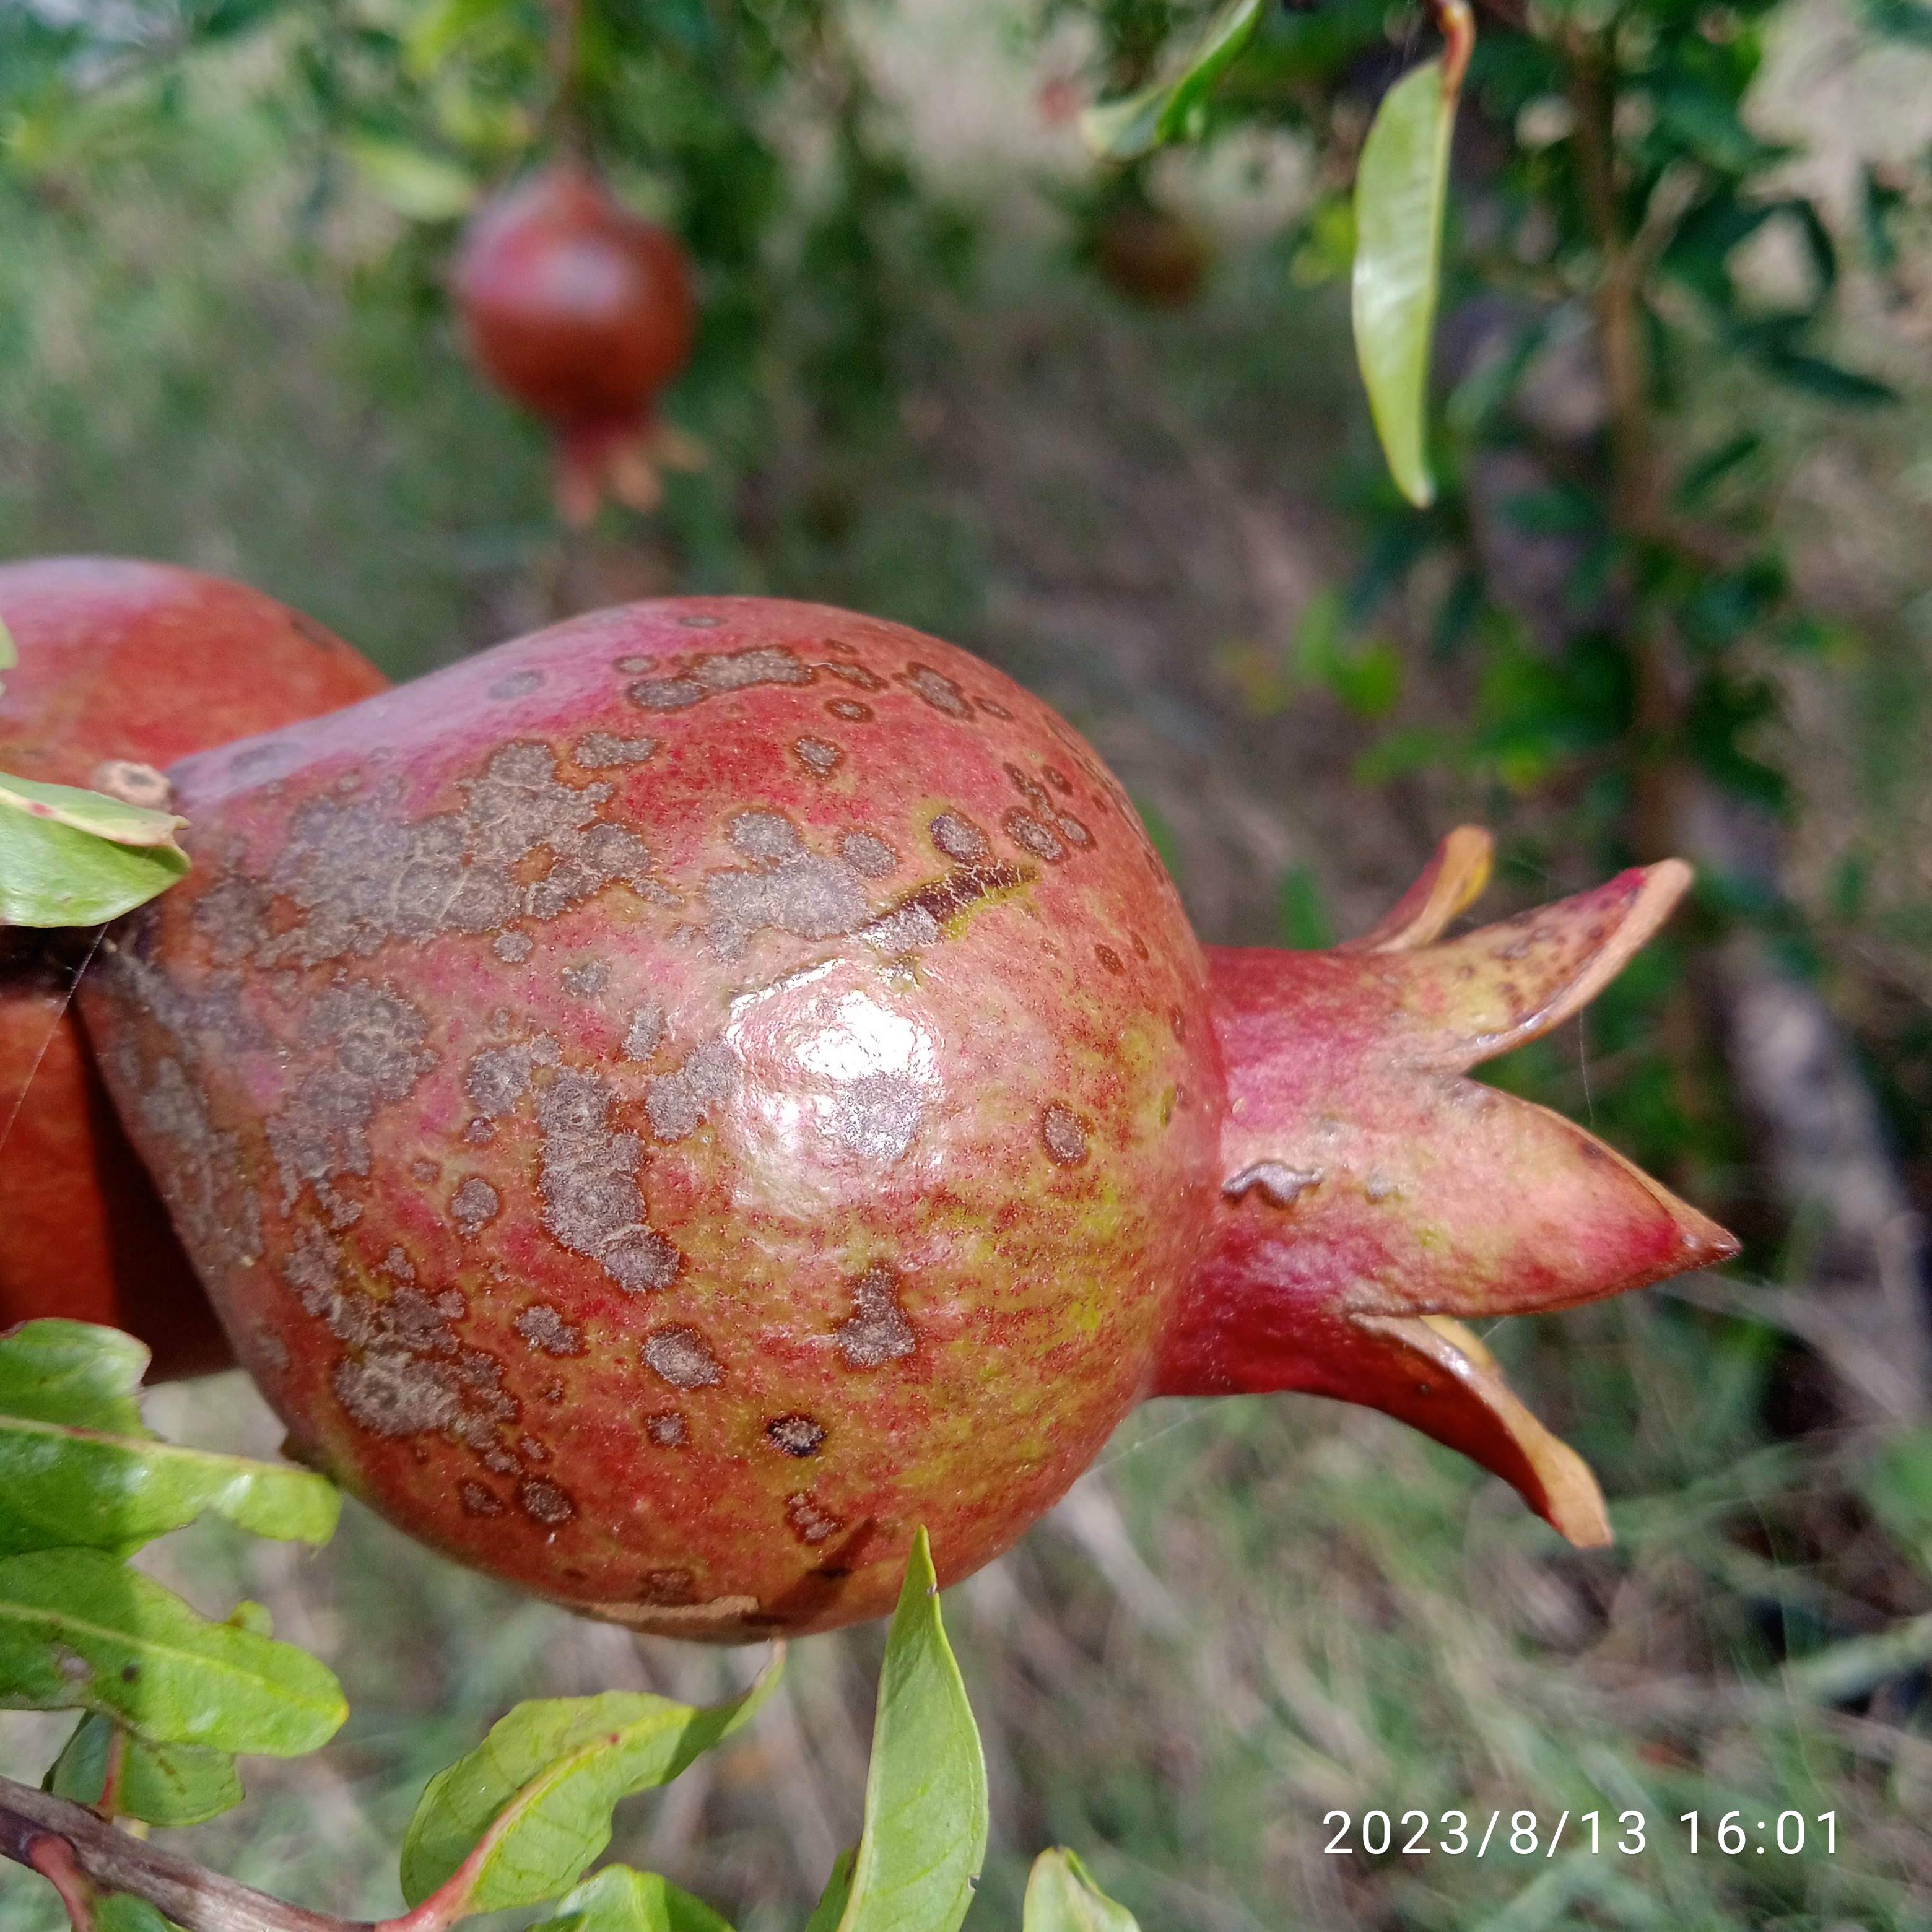
Label: Cercospora